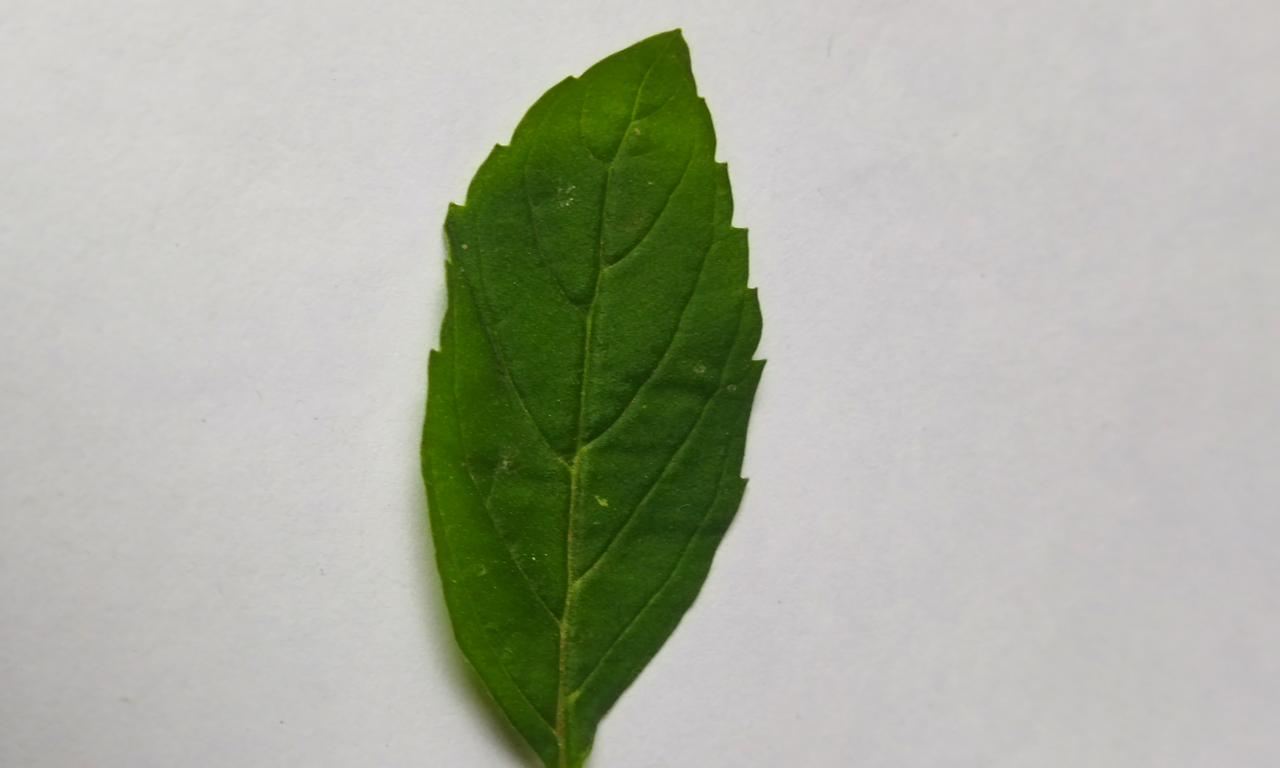
Label: Fresh